1994 in video games

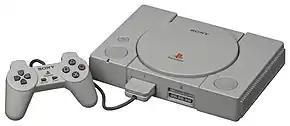
PlayStation video game console, first released in Japan

The following titles won Game of the Year awards for 1994.